James Hewitson

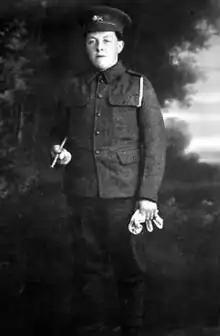

James Hewitson VC (15 October 1892 – 2 March 1963) was an English soldier awarded the Victoria Cross, the highest and most prestigious award for valor in the face of the enemy, bestowed upon British and Commonwealth forces.